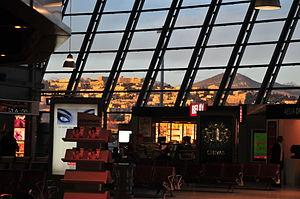
Intérieur du terminal 2 de l'aéroport Nice Côte d'Azur, à Nice (France).
L'aéroport de Nice-Côte d’Azur, est un aéroport international français situé à Nice, dans les Alpes-Maritimes et sur la côte d'Azur.